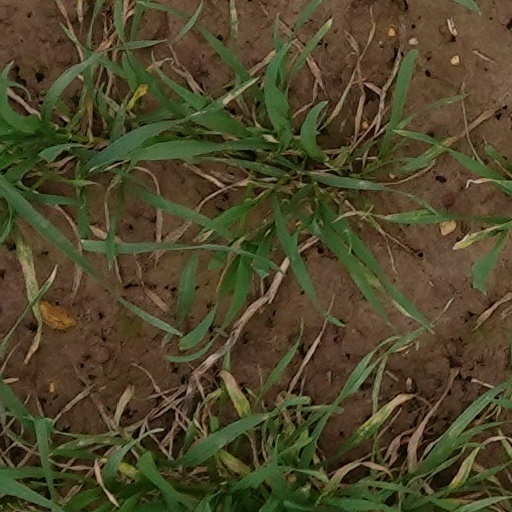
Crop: wheat